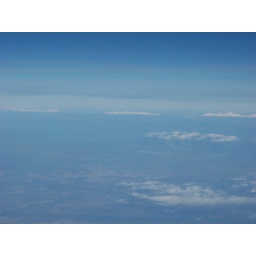
Plane window veiw, flying over someplace